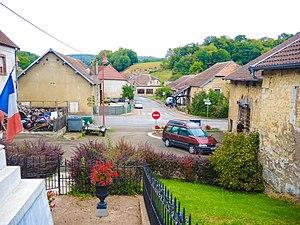
Centre du village de Chaudefontaine, vu depuis la mairie. Doubs.
Chaudefontaine est une ancienne commune française située dans le département du Doubs, en région Bourgogne-Franche-Comté.